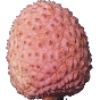
Label: Lychee 1